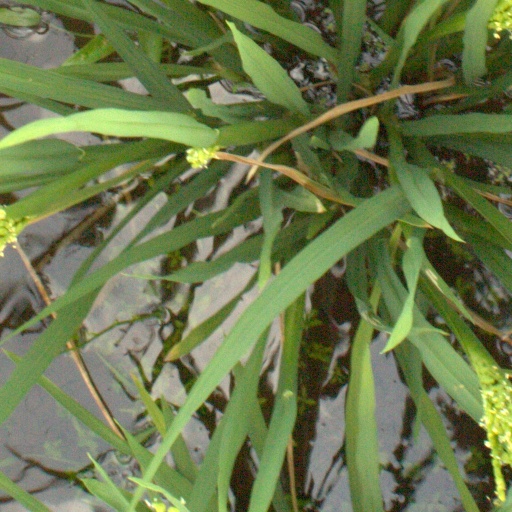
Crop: rice